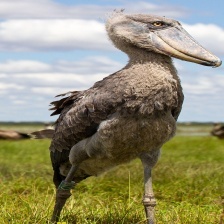
Species: SHOEBILL
Scientific name: BALAENICEPS REX